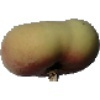
Label: peach_flat